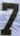
Number: 7